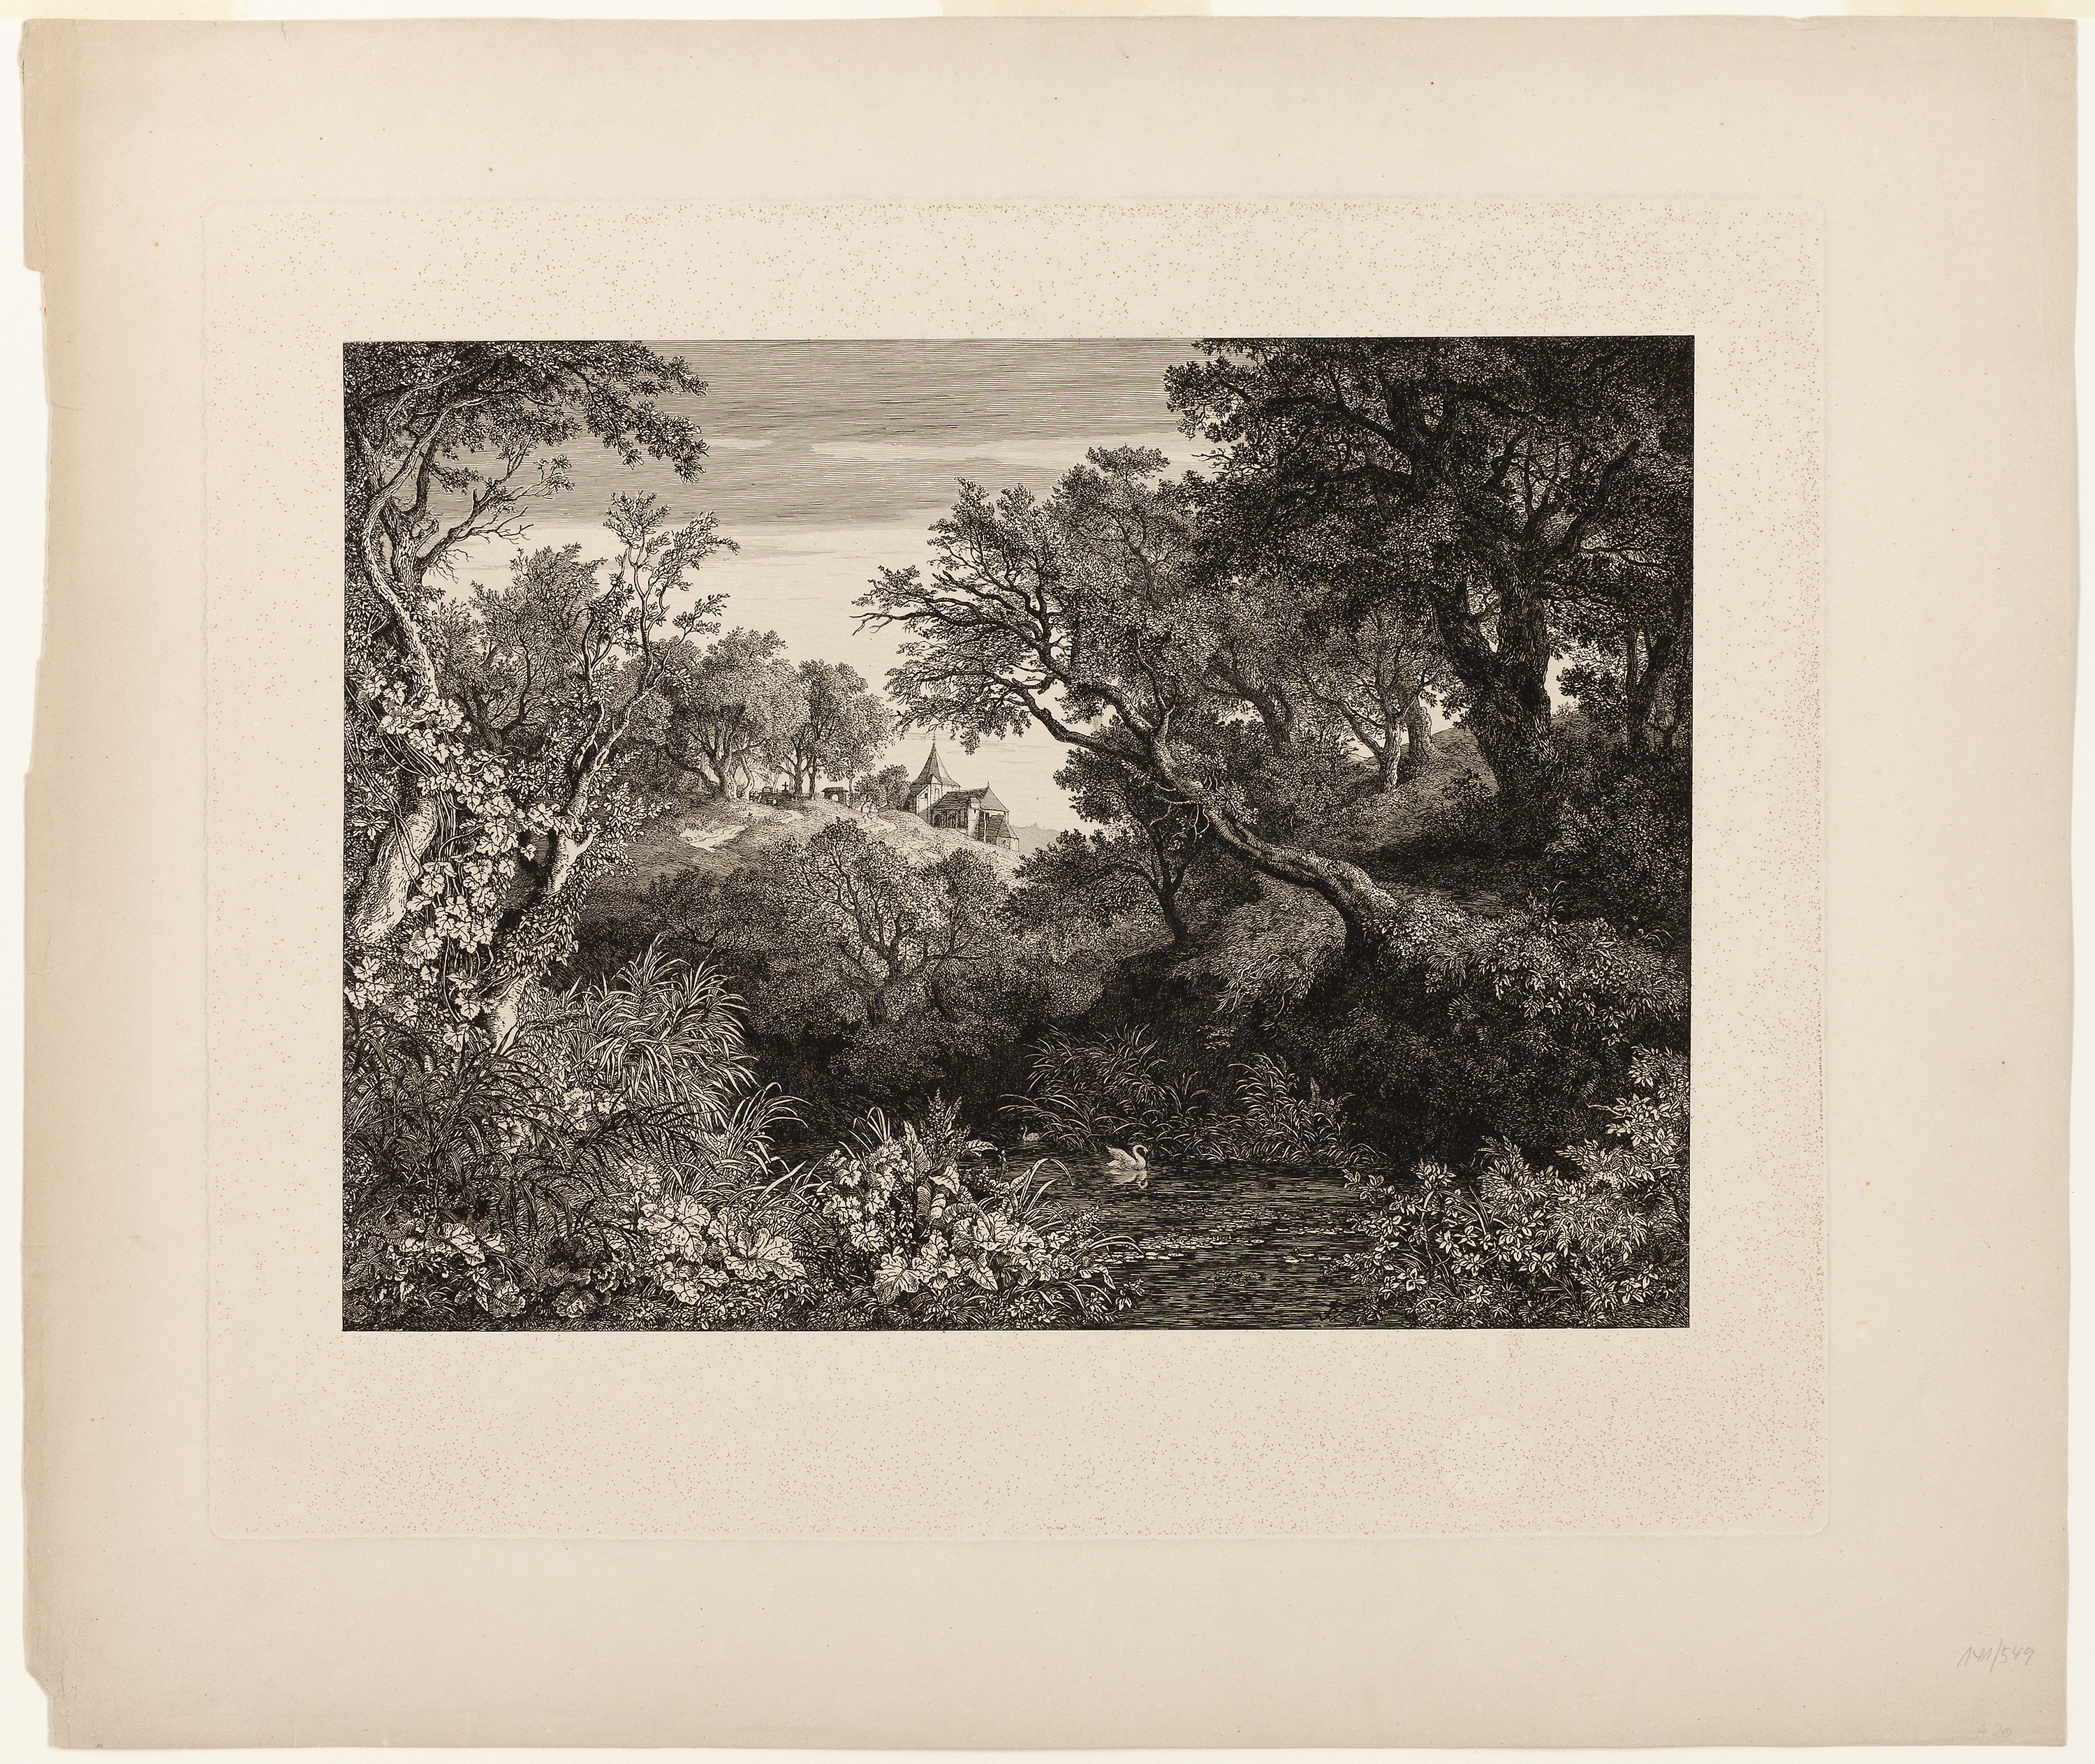
picture frame, black and white, tree, artwork, visual arts, stock photography, painting